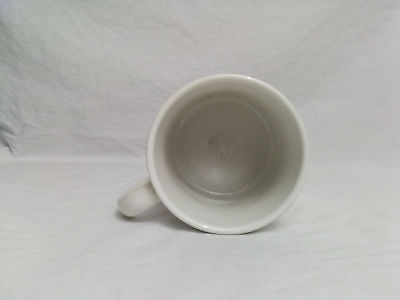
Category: mug